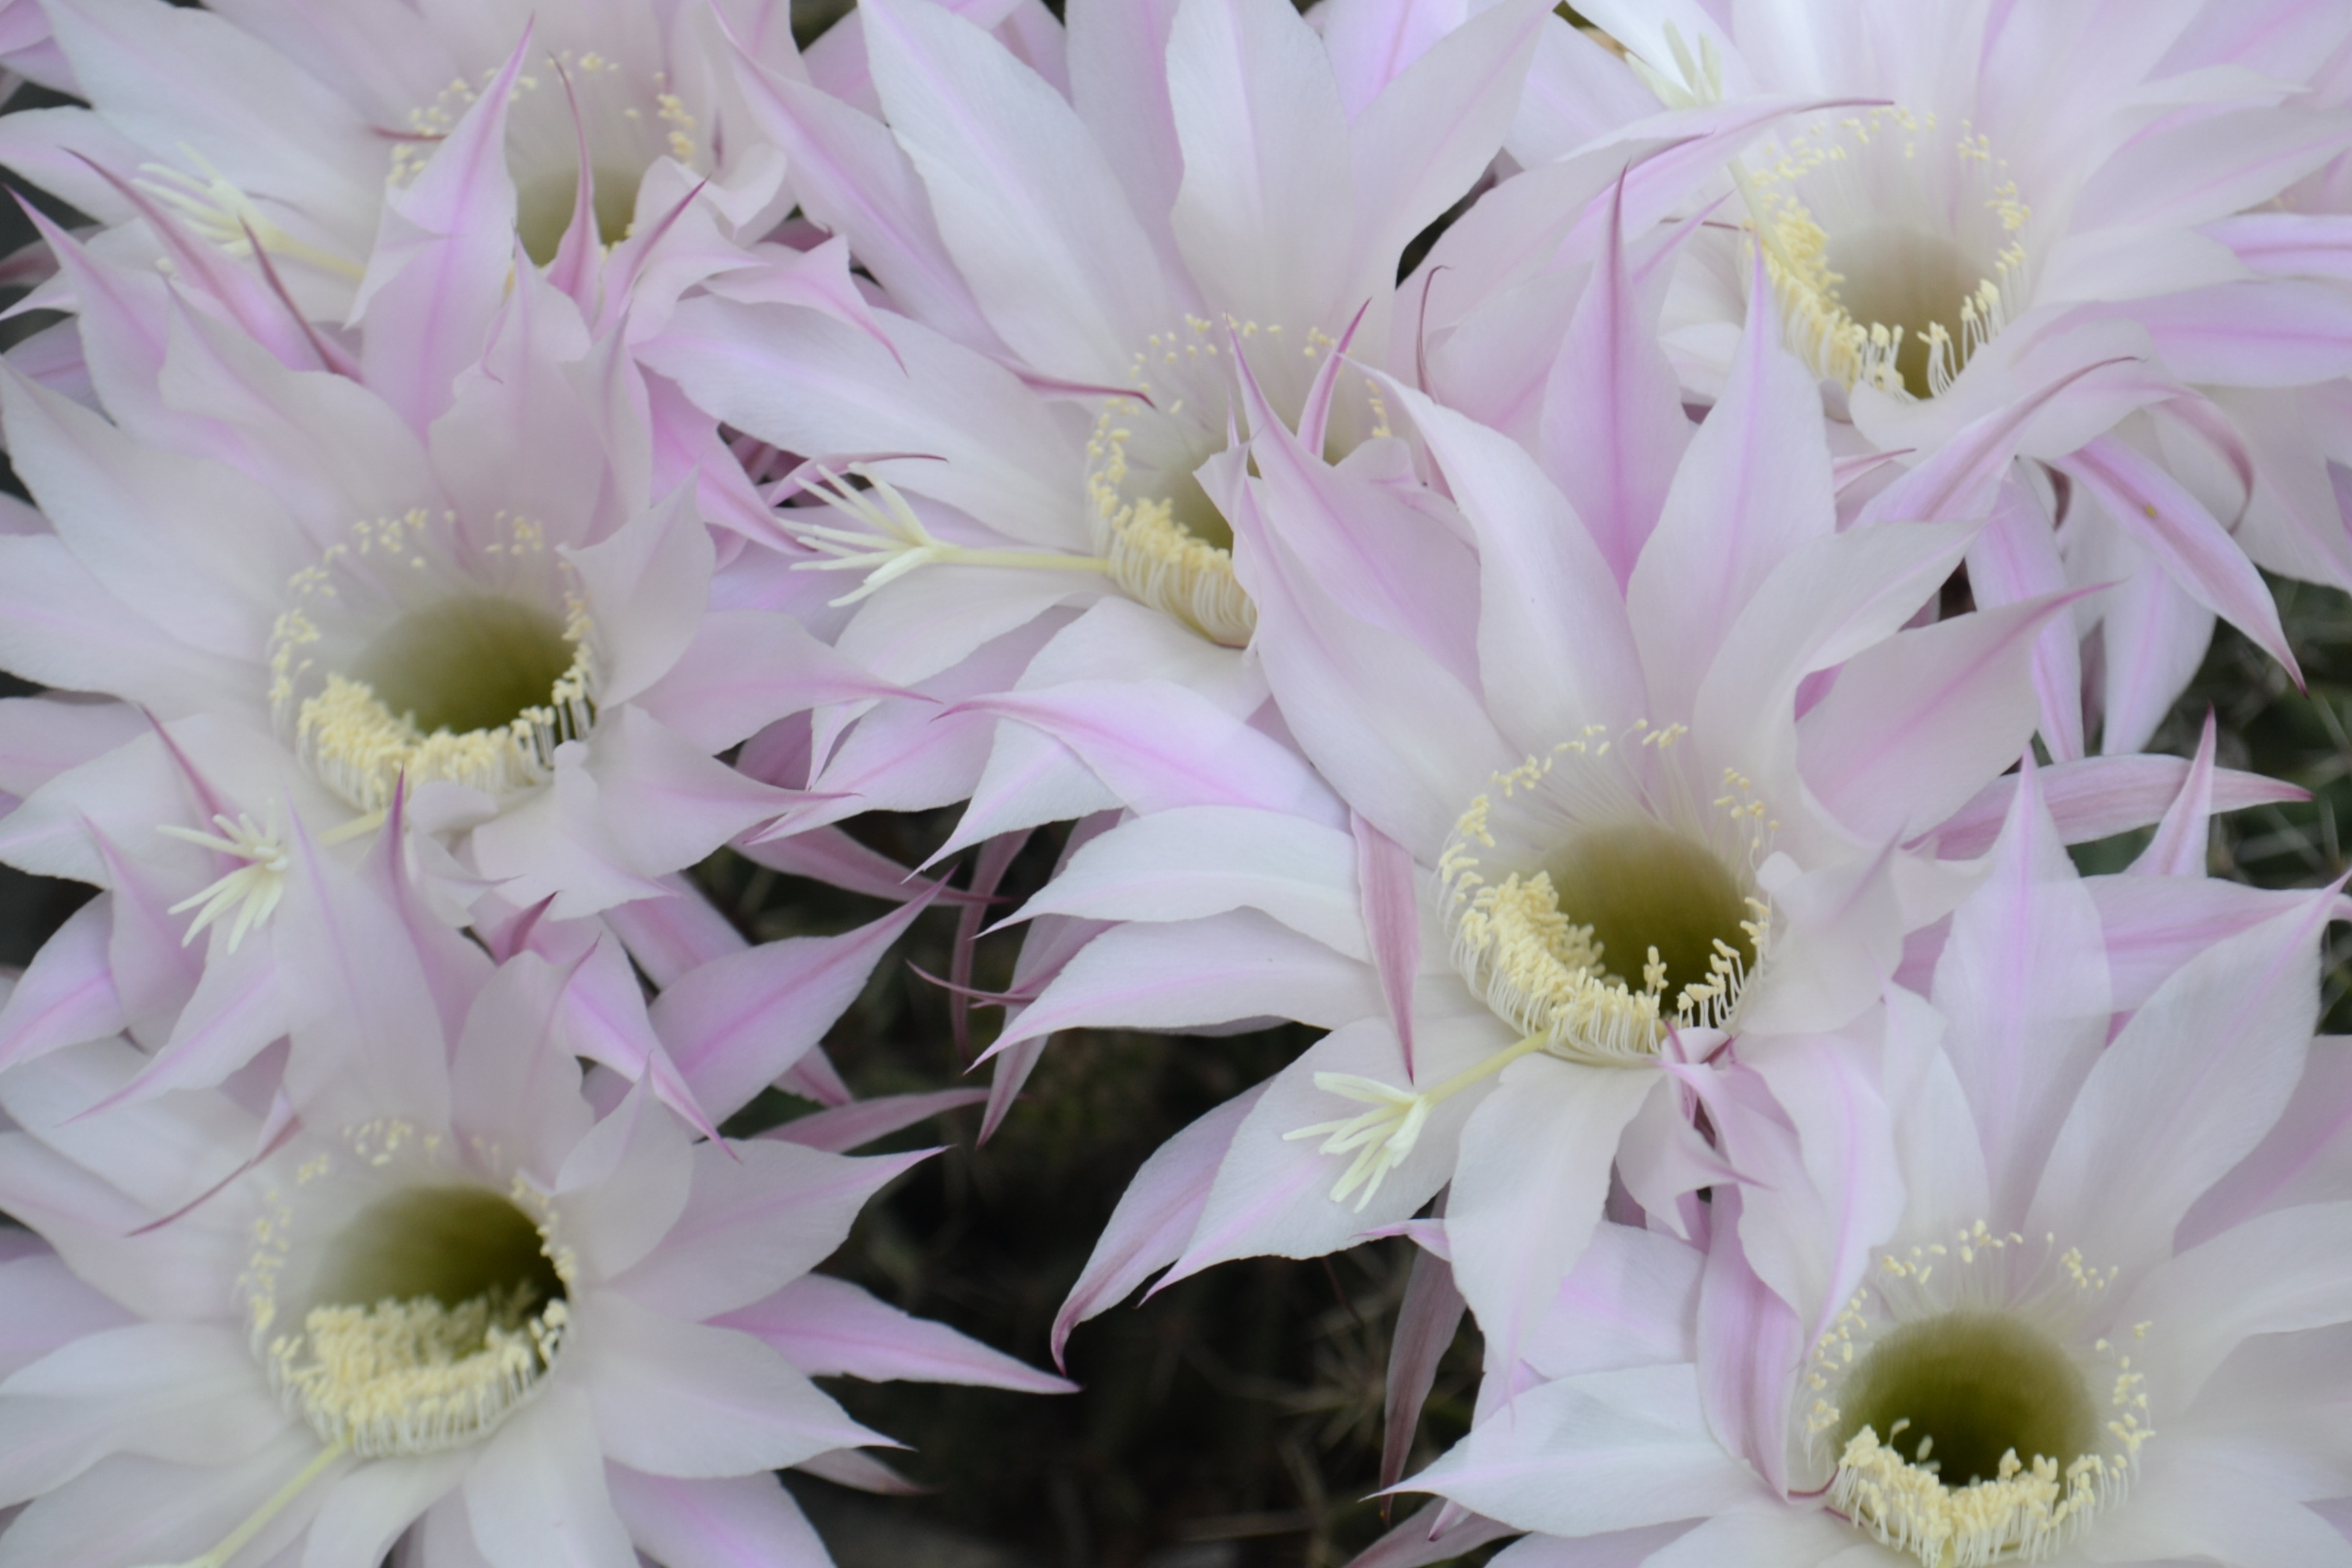
nature, cactus, plant, white, flower, petal, garden, flora, caryophyllales, flowering plant, epiphyllum, land plant, hedgehog cactus, crenate orchid cactus